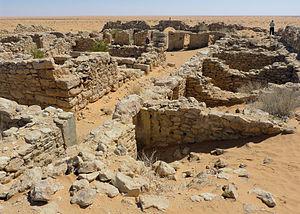
La liste du patrimoine mondial en Tunisie compte huit éléments : sept sont listés en tant que sites culturels, un en tant que site naturel. Seuls sept des 24 gouvernorats tunisiens sont représentés, le gouvernorat de Tunis abritant deux des sites.
Ksar Ghilane est une oasis du sud de la Tunisie située sur la limite est du Grand Erg oriental.